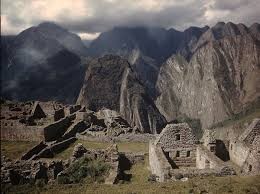
Landmark: Machu Picchu